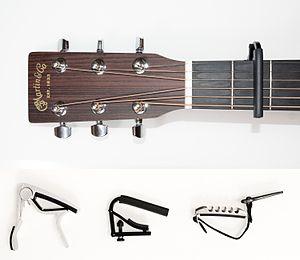
Tête de guitare et capodastres.